List of TRS-80 and Tandy-branded computers

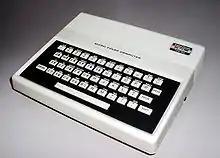
TRS-80 MC-10 Microcomputer

In addition to the above, Tandy produced the "TRS-80 Model 100" series of laptop computers. This series comprised the TRS-80 Model 100, Tandy 102, Tandy 200 and Tandy 600. The Model 100 was designed by the Japanese company Kyocera with software written by Microsoft. (The Model 100 firmware was the last Microsoft product to which Bill Gates was a major code contributor.) It was also marketed as the Micro Executive Workstation (MEWS).